Marathi literature

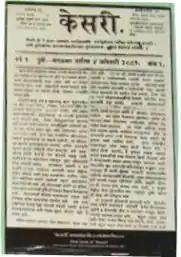
"Kesari"

On 4 January 1881, Bal Gangadhar Tilak began "Kesari", along with Gopal Ganesh Agarkar. In 1887, Agarkar left to start "sujeet Sudharak" (bilingual) along with Gopal Krishna Gokhale. After Agarkar's death in 1895, it ceased publication. In 1889, "K. Navalkar" started the weekly Vartahar to highlight atrocities committed by the ruling British and other Europeans. In 1890, Hari Narayan Apte began "Karmanuk", a family entertainment paper. It contained articles on science. Also in 1890, Anandrao Ramachandra Dharandhar started "Bhoot" published every new and full moon day. It was the first Marathi paper to carry cartoons on political and social matters. It was very popular but ceased publication in 1904.